Brussels

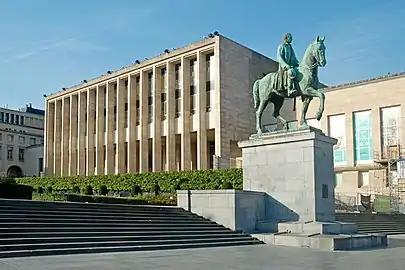
Royal Library of Belgium (KBR)

Sport in Brussels is under the responsibility of the Communities. The (ADEPS) is responsible for recognising the various French-speaking sports federations and also runs three sports centres in the Brussels-Capital Region. Its Dutch-speaking counterpart is (formerly called BLOSO).